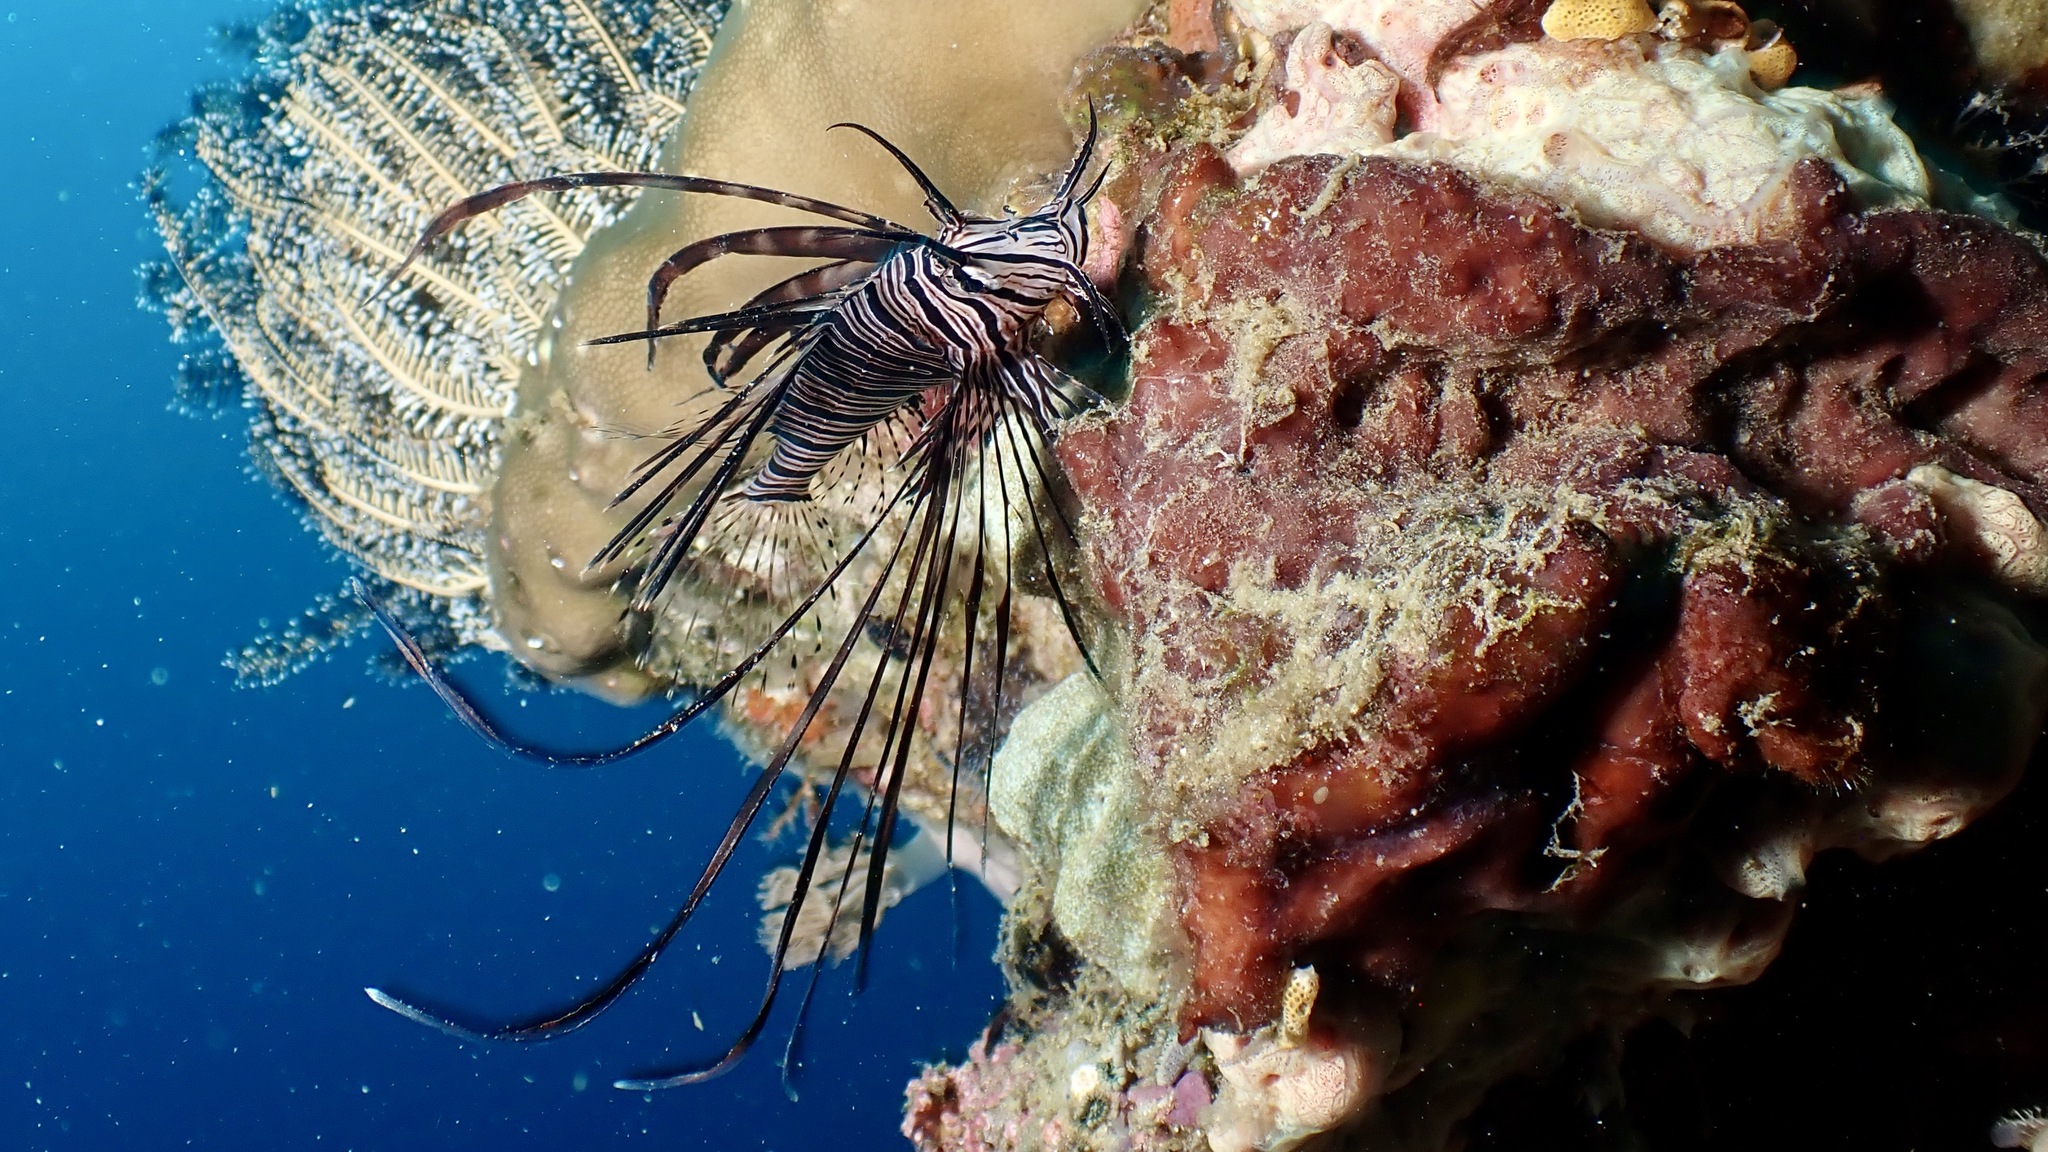
Pterois volitans (Red Lionfish)